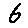
Label: 6